Berkhamsted

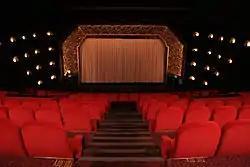
The Rex cinema

Berkhamsted is a historic market town in Hertfordshire, England, in the Bulbourne valley, north-west of London. The town is a civil parish with a town council within the borough of Dacorum which is based in the neighbouring large new town of Hemel Hempstead. Berkhamsted, along with the adjoining village of Northchurch, is encircled by countryside, much of it in the Chiltern Hills which is an Area of Outstanding Natural Beauty (AONB).